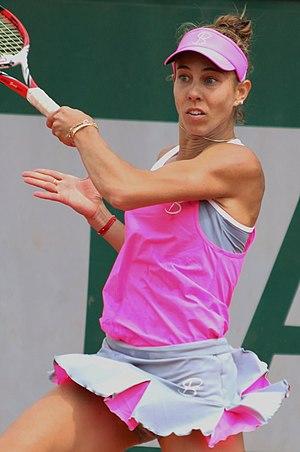
Mihaela Buzărnescu, née le 4 mai 1988 à Bucarest, est une joueuse de tennis roumaine, professionnelle depuis 2004. Elle fait partie de l'équipe de Roumanie de Fed Cup.